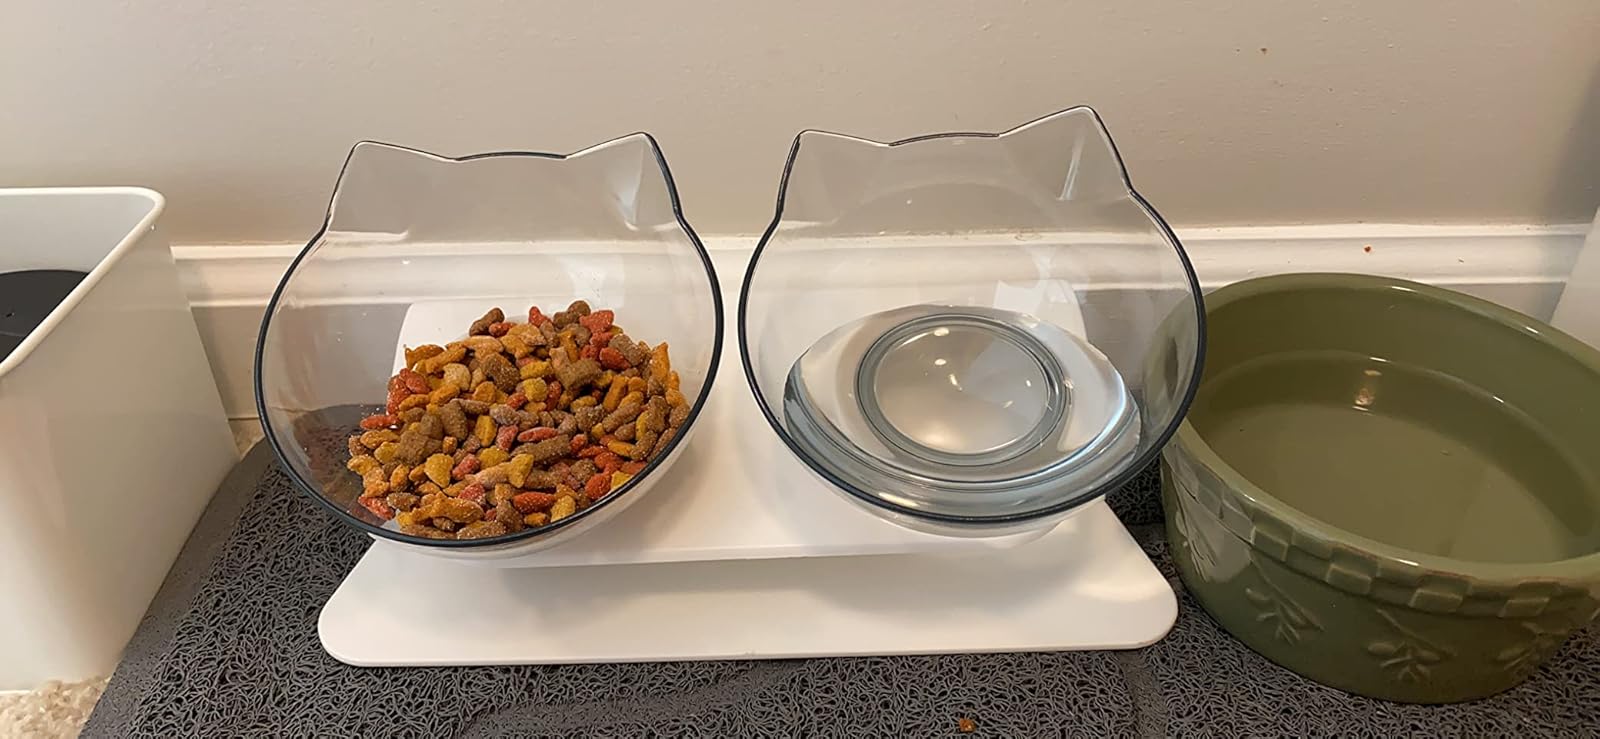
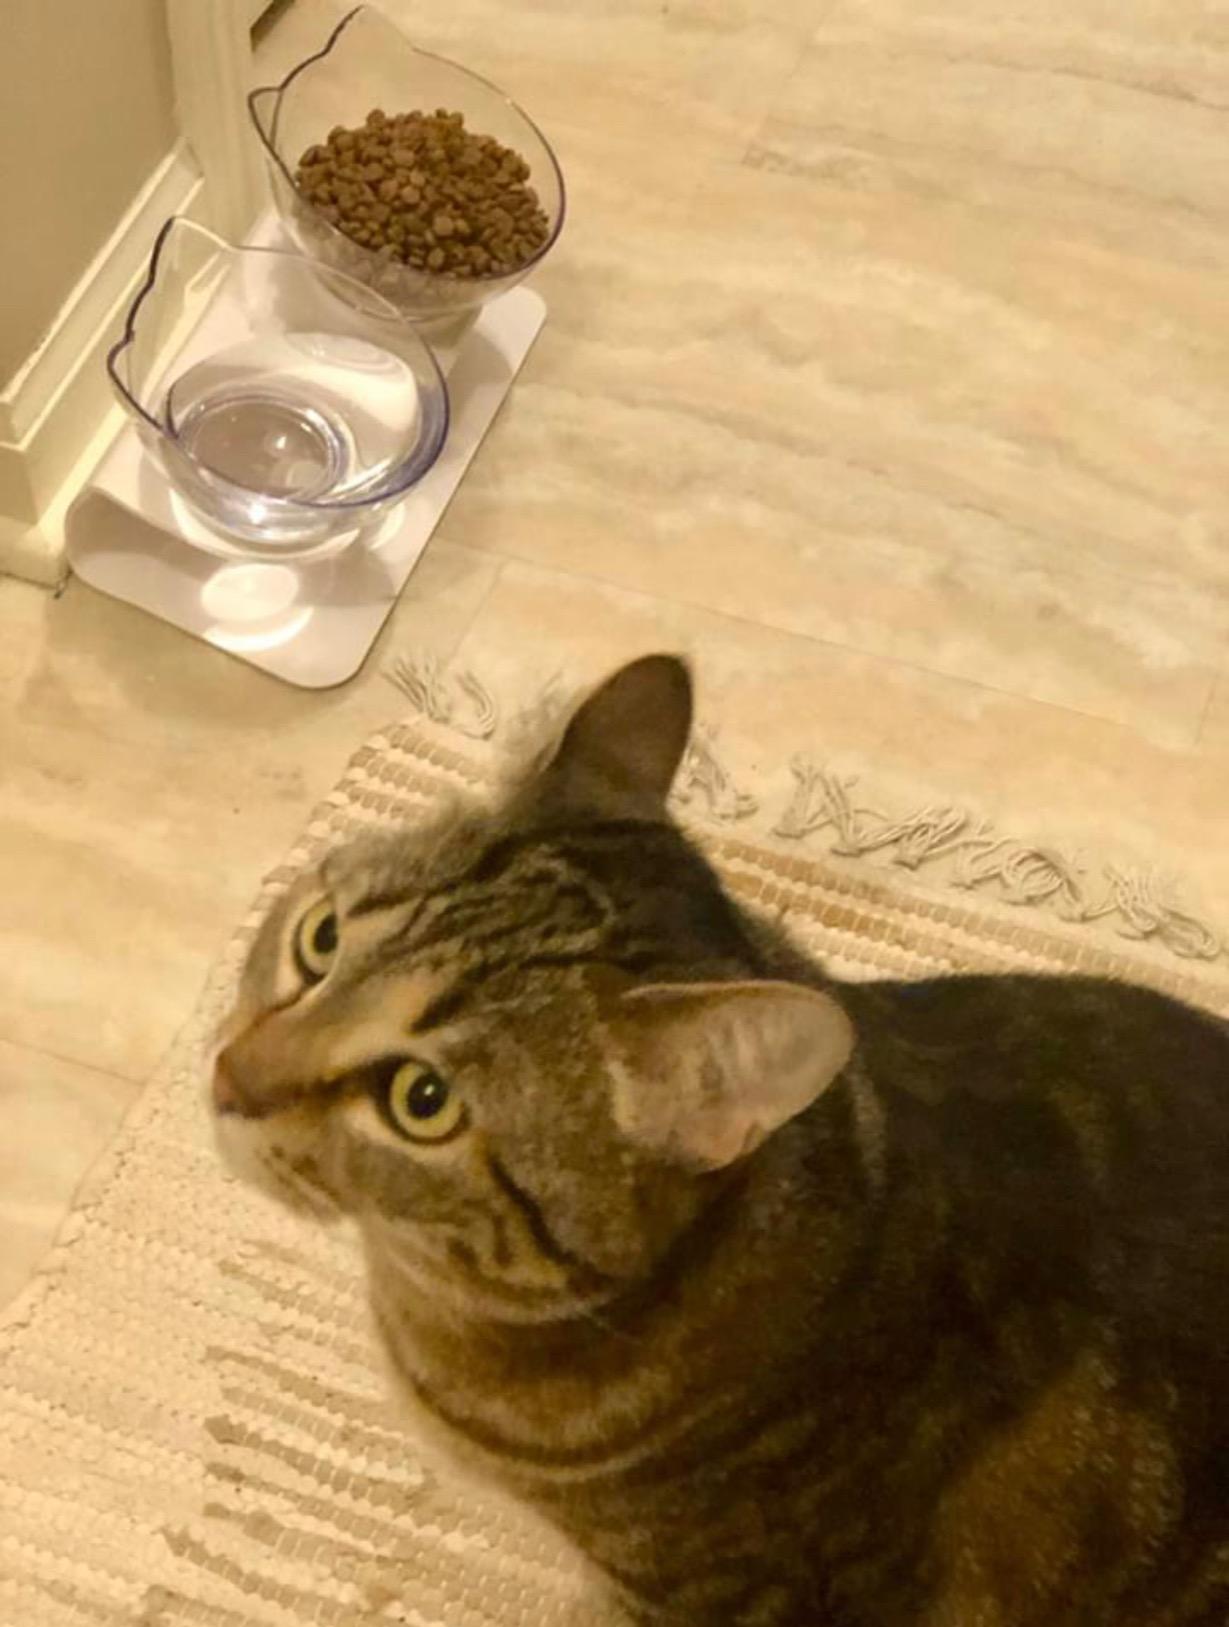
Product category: items_bowl
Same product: yes